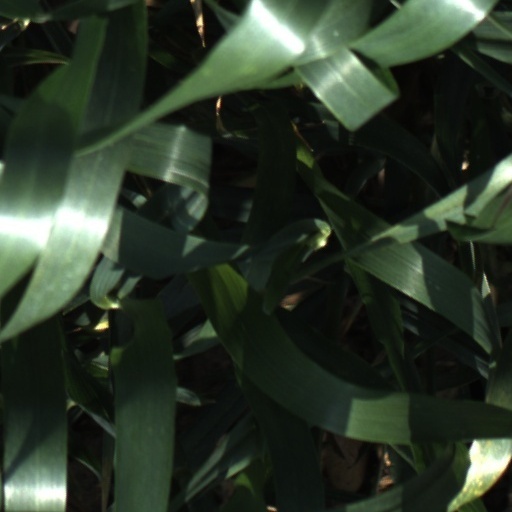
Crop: wheat